Payson J. Treat

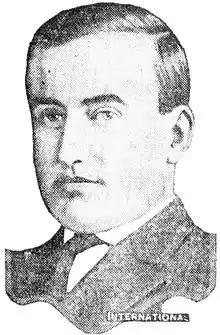
Sketch of Payson J. Treat in 1921

Payson Jackson Treat (November 12, 1879 – June 15, 1972) was an American Japanologist. He was born in New York City on November 12, 1879, and attended Wesleyan University as an undergraduate. He then attained a master's degree at Columbia. He started teaching at Stanford University in 1905, and was appointed a professor of history there in 1906—the first professorship in Far Eastern history at an American university. Treat received a doctorate at Stanford in 1910, working on the history of the American land system as a student of Max Farrand. In 1921, he was a visiting lecturer at the Imperial University of Tokyo and the University of Hong Kong. He retired in 1945 after teaching at Stanford for 40 years, but remained in Stanford, California, where he died on June 15, 1972. Until his death, Treat maintained an index card file relating the names and children of over 7,000 of his students.